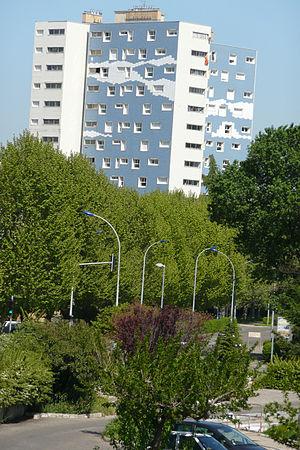
Immeuble à Bagnols-sur-Cèze.
Bagnols-sur-Cèze est une commune française située dans le département du Gard, en région Occitanie.